Servando Carrasco

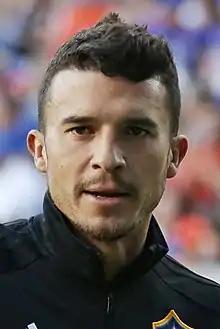
Carrasco with LA Galaxy in 2019

Servando Carrasco (born August 13, 1988) is an American former professional soccer player who played as a defensive midfielder.